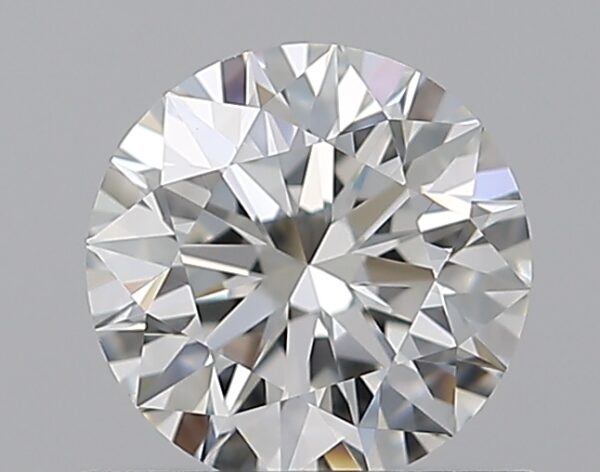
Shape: round
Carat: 0.7
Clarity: VVS2
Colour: I
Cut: EX
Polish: EX
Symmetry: EX
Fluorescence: F
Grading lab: GIA
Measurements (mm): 5.66 x 5.68 x 3.55